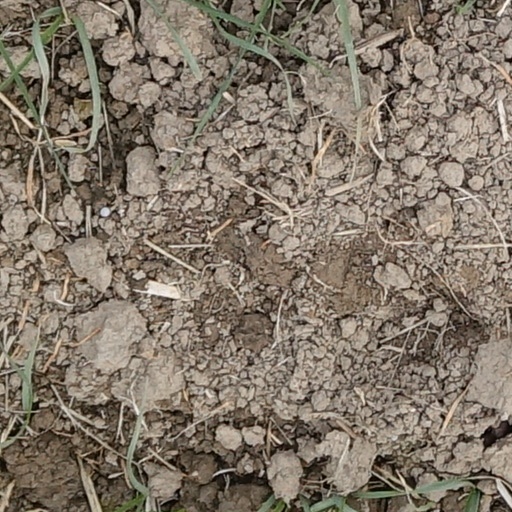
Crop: wheat